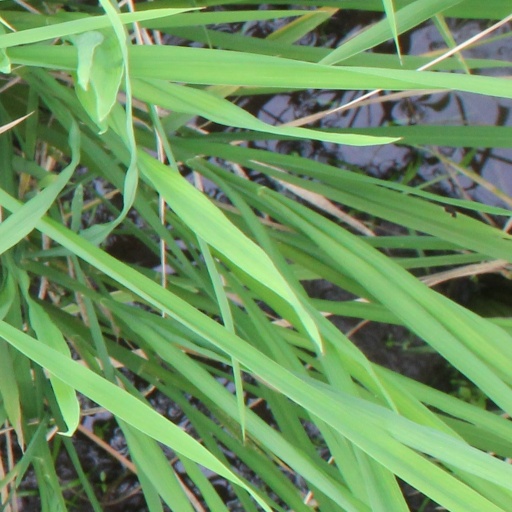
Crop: rice